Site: brandenburg
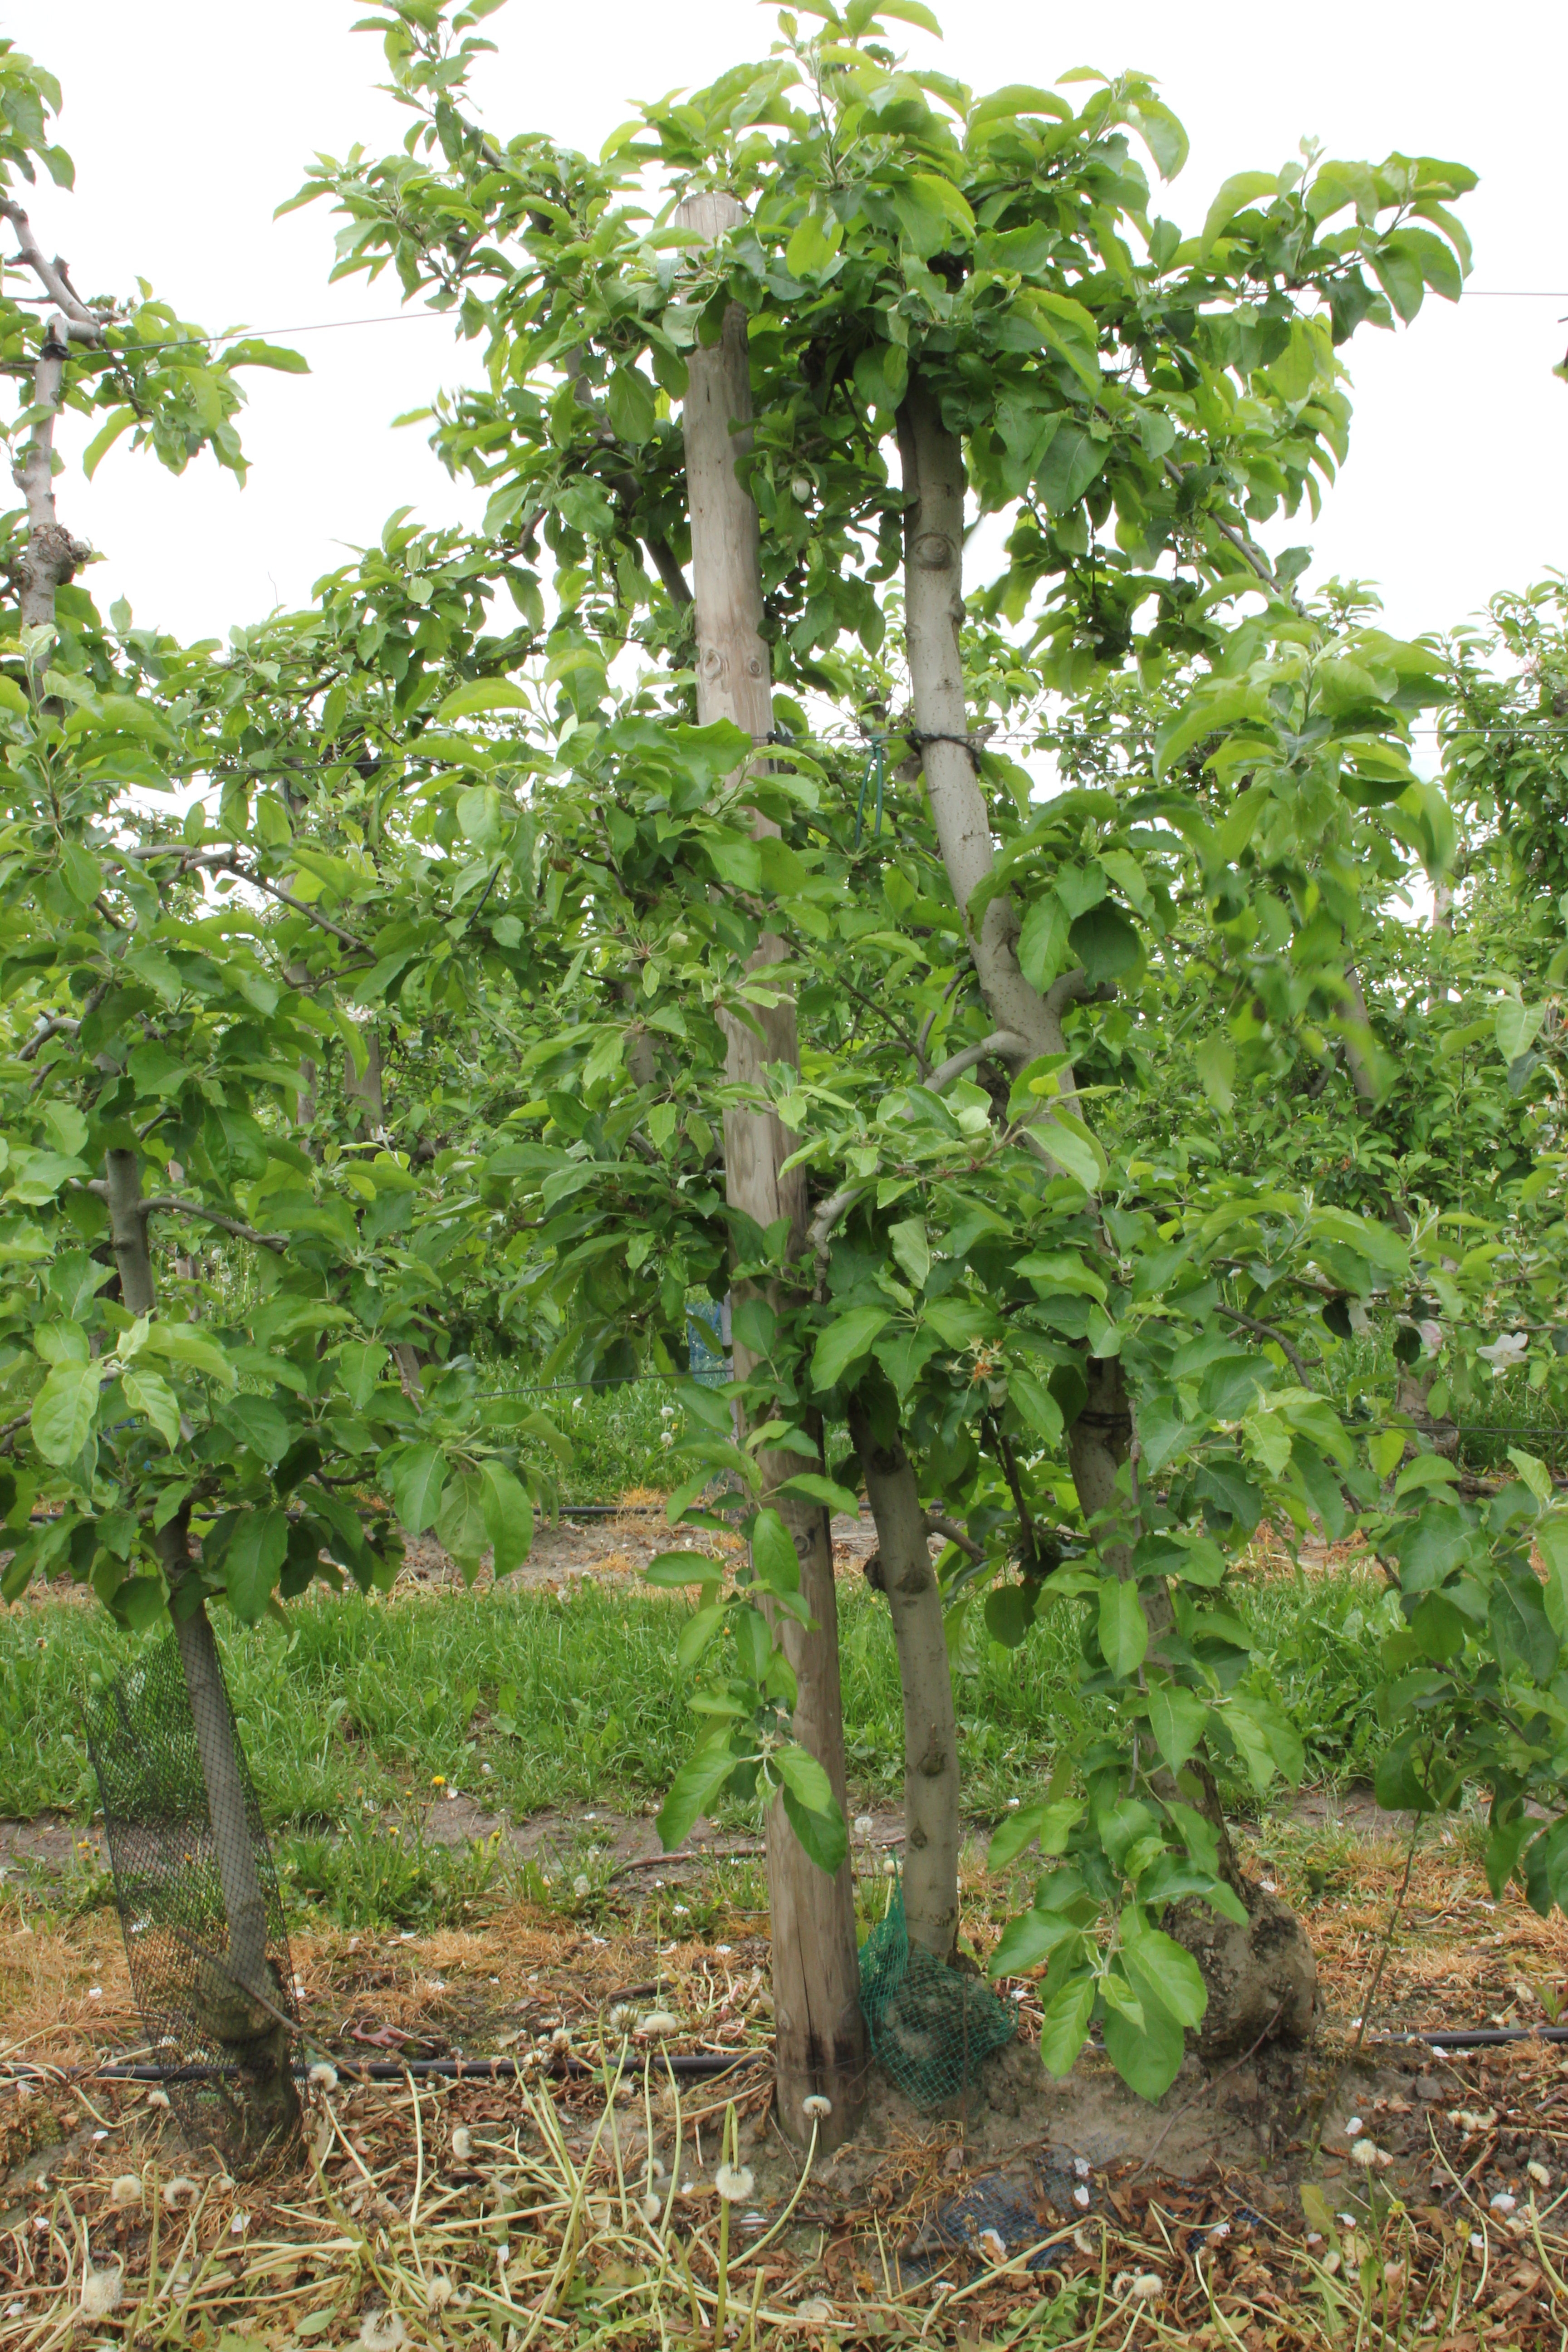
Growth stage (BBCH 67): Flowering